Katakana

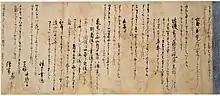
Collection of poems by priest Myōe, 1248

In modern Japanese, katakana is most often used for transcription of words from foreign languages or loanwords (other than words historically imported from Chinese), called "gairaigo". For example, "ice cream" is written . Similarly, katakana is usually used for country names, foreign places, and foreign personal names. For example, the United States is usually referred to as , rather than in its ateji kanji spelling of .